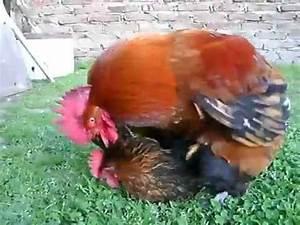
chicken